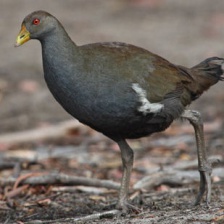
Species: TASMANIAN HEN
Scientific name: TRIBONYX MORTIERII
ImageNet parent category: european_gallinule